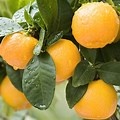
Label: mandarine